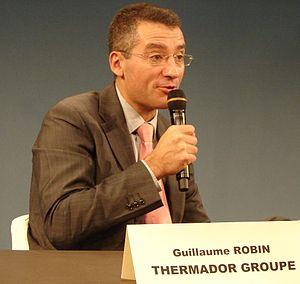
Guillaume Robin, DG de Thermador (entreprise cotée au CAC Mid &amp
Thermador est une entreprise spécialisée dans la commercialisation d'accessoires pour le chauffage central et la sécurité sanitaire. Elle est cotée à la Bourse de Paris.